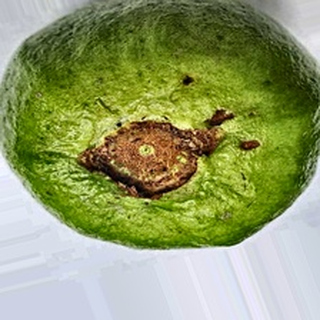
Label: guava_fruit_fly